Athalie

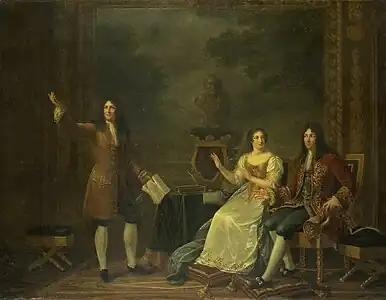
"Racine Reading "Athalie" Before Louis XIV and Madame de Maintenon", painting by Julie Philipault.

"Athalie" was the victim of opposition from moralists at its creation. Represented on the public scene after the death of Madame de Maintenon, it was never part of the most popular plays of Racine, though Voltaire saw it as "perhaps the masterpiece of mankind", and Flaubert's character Monsieur Homais, the pharmacist, in "Madame Bovary" calls it the most "immortal masterpiece of the French stage", and names one of his daughters Athalie.